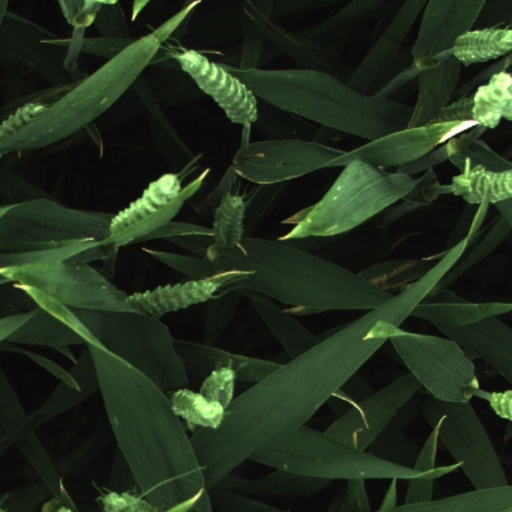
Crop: wheat